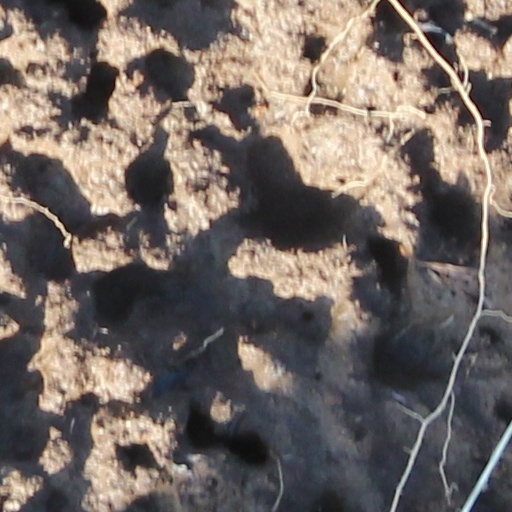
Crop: wheat